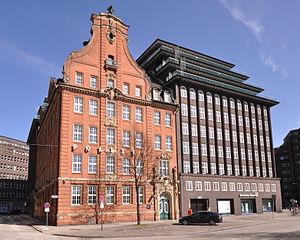
Le district de Kontorhaus est le quartier sud-est de la vieille-ville de Hambourg, situé entre la Steinstraße, le Meßberg, le Klosterwall et la Brandstwiete. Il est caractérisé par ses grands immeubles de bureaux dans le style expressionnisme de brique du début du XXᵉ siècle. Sa place centrale est la Burchardplatz.